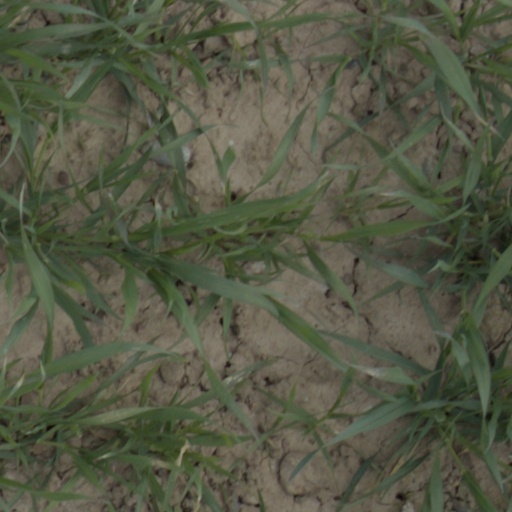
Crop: wheat